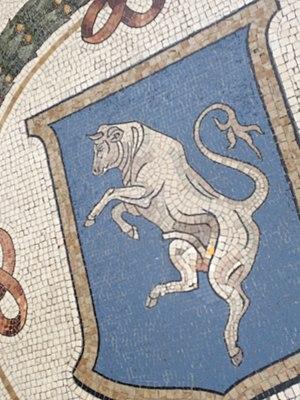
Le Porte-Bonheur Milanais est un taureau en mosaïque situé au sol de la galerie.
Cette liste présente les sculptures présentant des marques de frottement, généralement en lien avec une tradition incitant les passants à les toucher, caresser ou embrasser, généralement sur une partie spécifique telle que le pied ou les organes génitaux, parfois à cause d'une superstition.
La Galleria Vittorio Emanuele II est une galerie commerçante historique de prestige de style néo-classique à tendance baroque du XIXᵉ siècle du centre de Milan. Surnommée le « salon de Milan », elle constitue un passage entre la place du Dôme de Milan et la Scala. Elle a été baptisée du nom du roi Victor-Emmanuel II d'Italie.